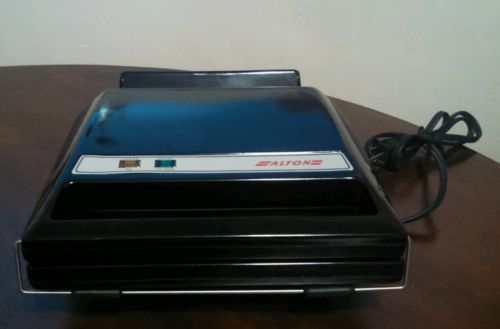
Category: toaster